Japanese battleship Haruna

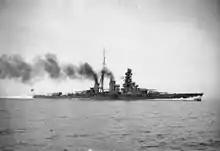
a starboard-side view of a reconfigured "Haruna", with a much higher superstructure and fewer funnels than in her original configuration

On 22 April 1930, Japan signed the London Naval Treaty, placing further restrictions on its maritime forces. In addition to the scrapping of several older battleships, Japan would not be permitted to construct new capital ships until 1937. After minor fitting-out work, her reconstruction begun in 1926 was declared complete on 1 October 1931. On 8 November 1931, she served as the Emperor's ship during his official visit to Kumamoto prefecture.